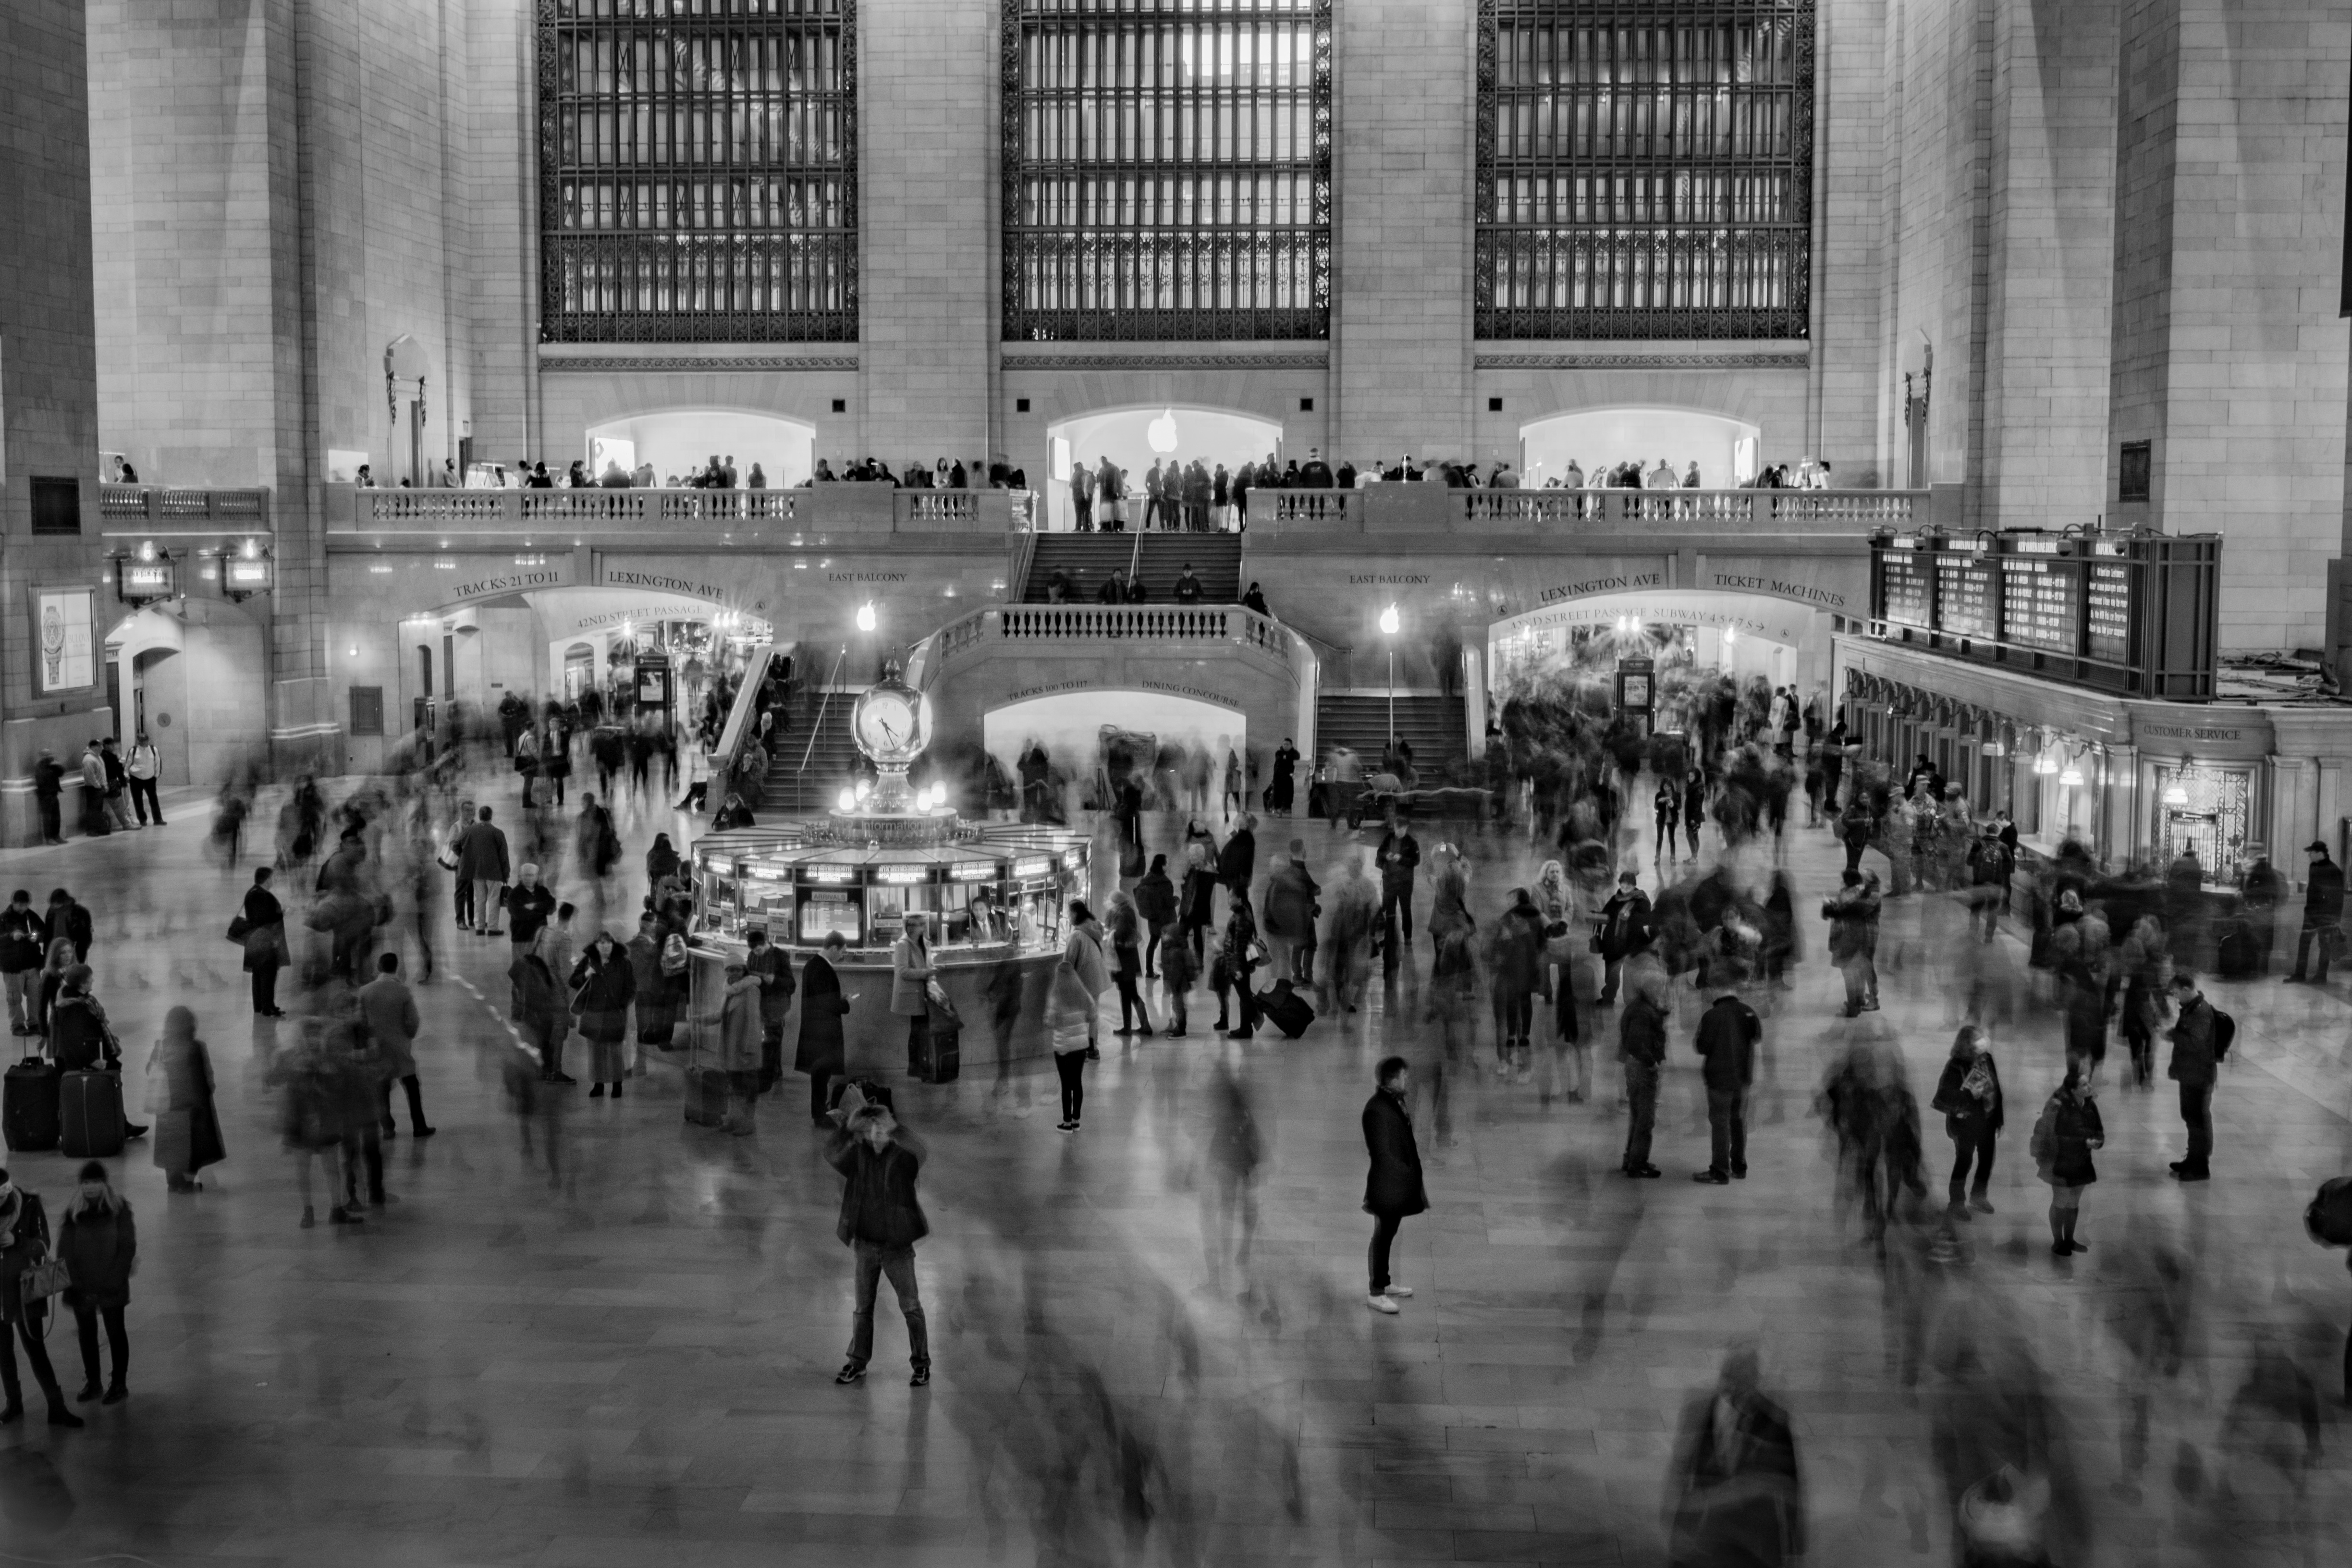
pedestrian, black and white, road, street, city, crowd, cityscape, downtown, plaza, monochrome, public transport, infrastructure, photograph, town square, metropolis, urban area, monochrome photography, human settlement